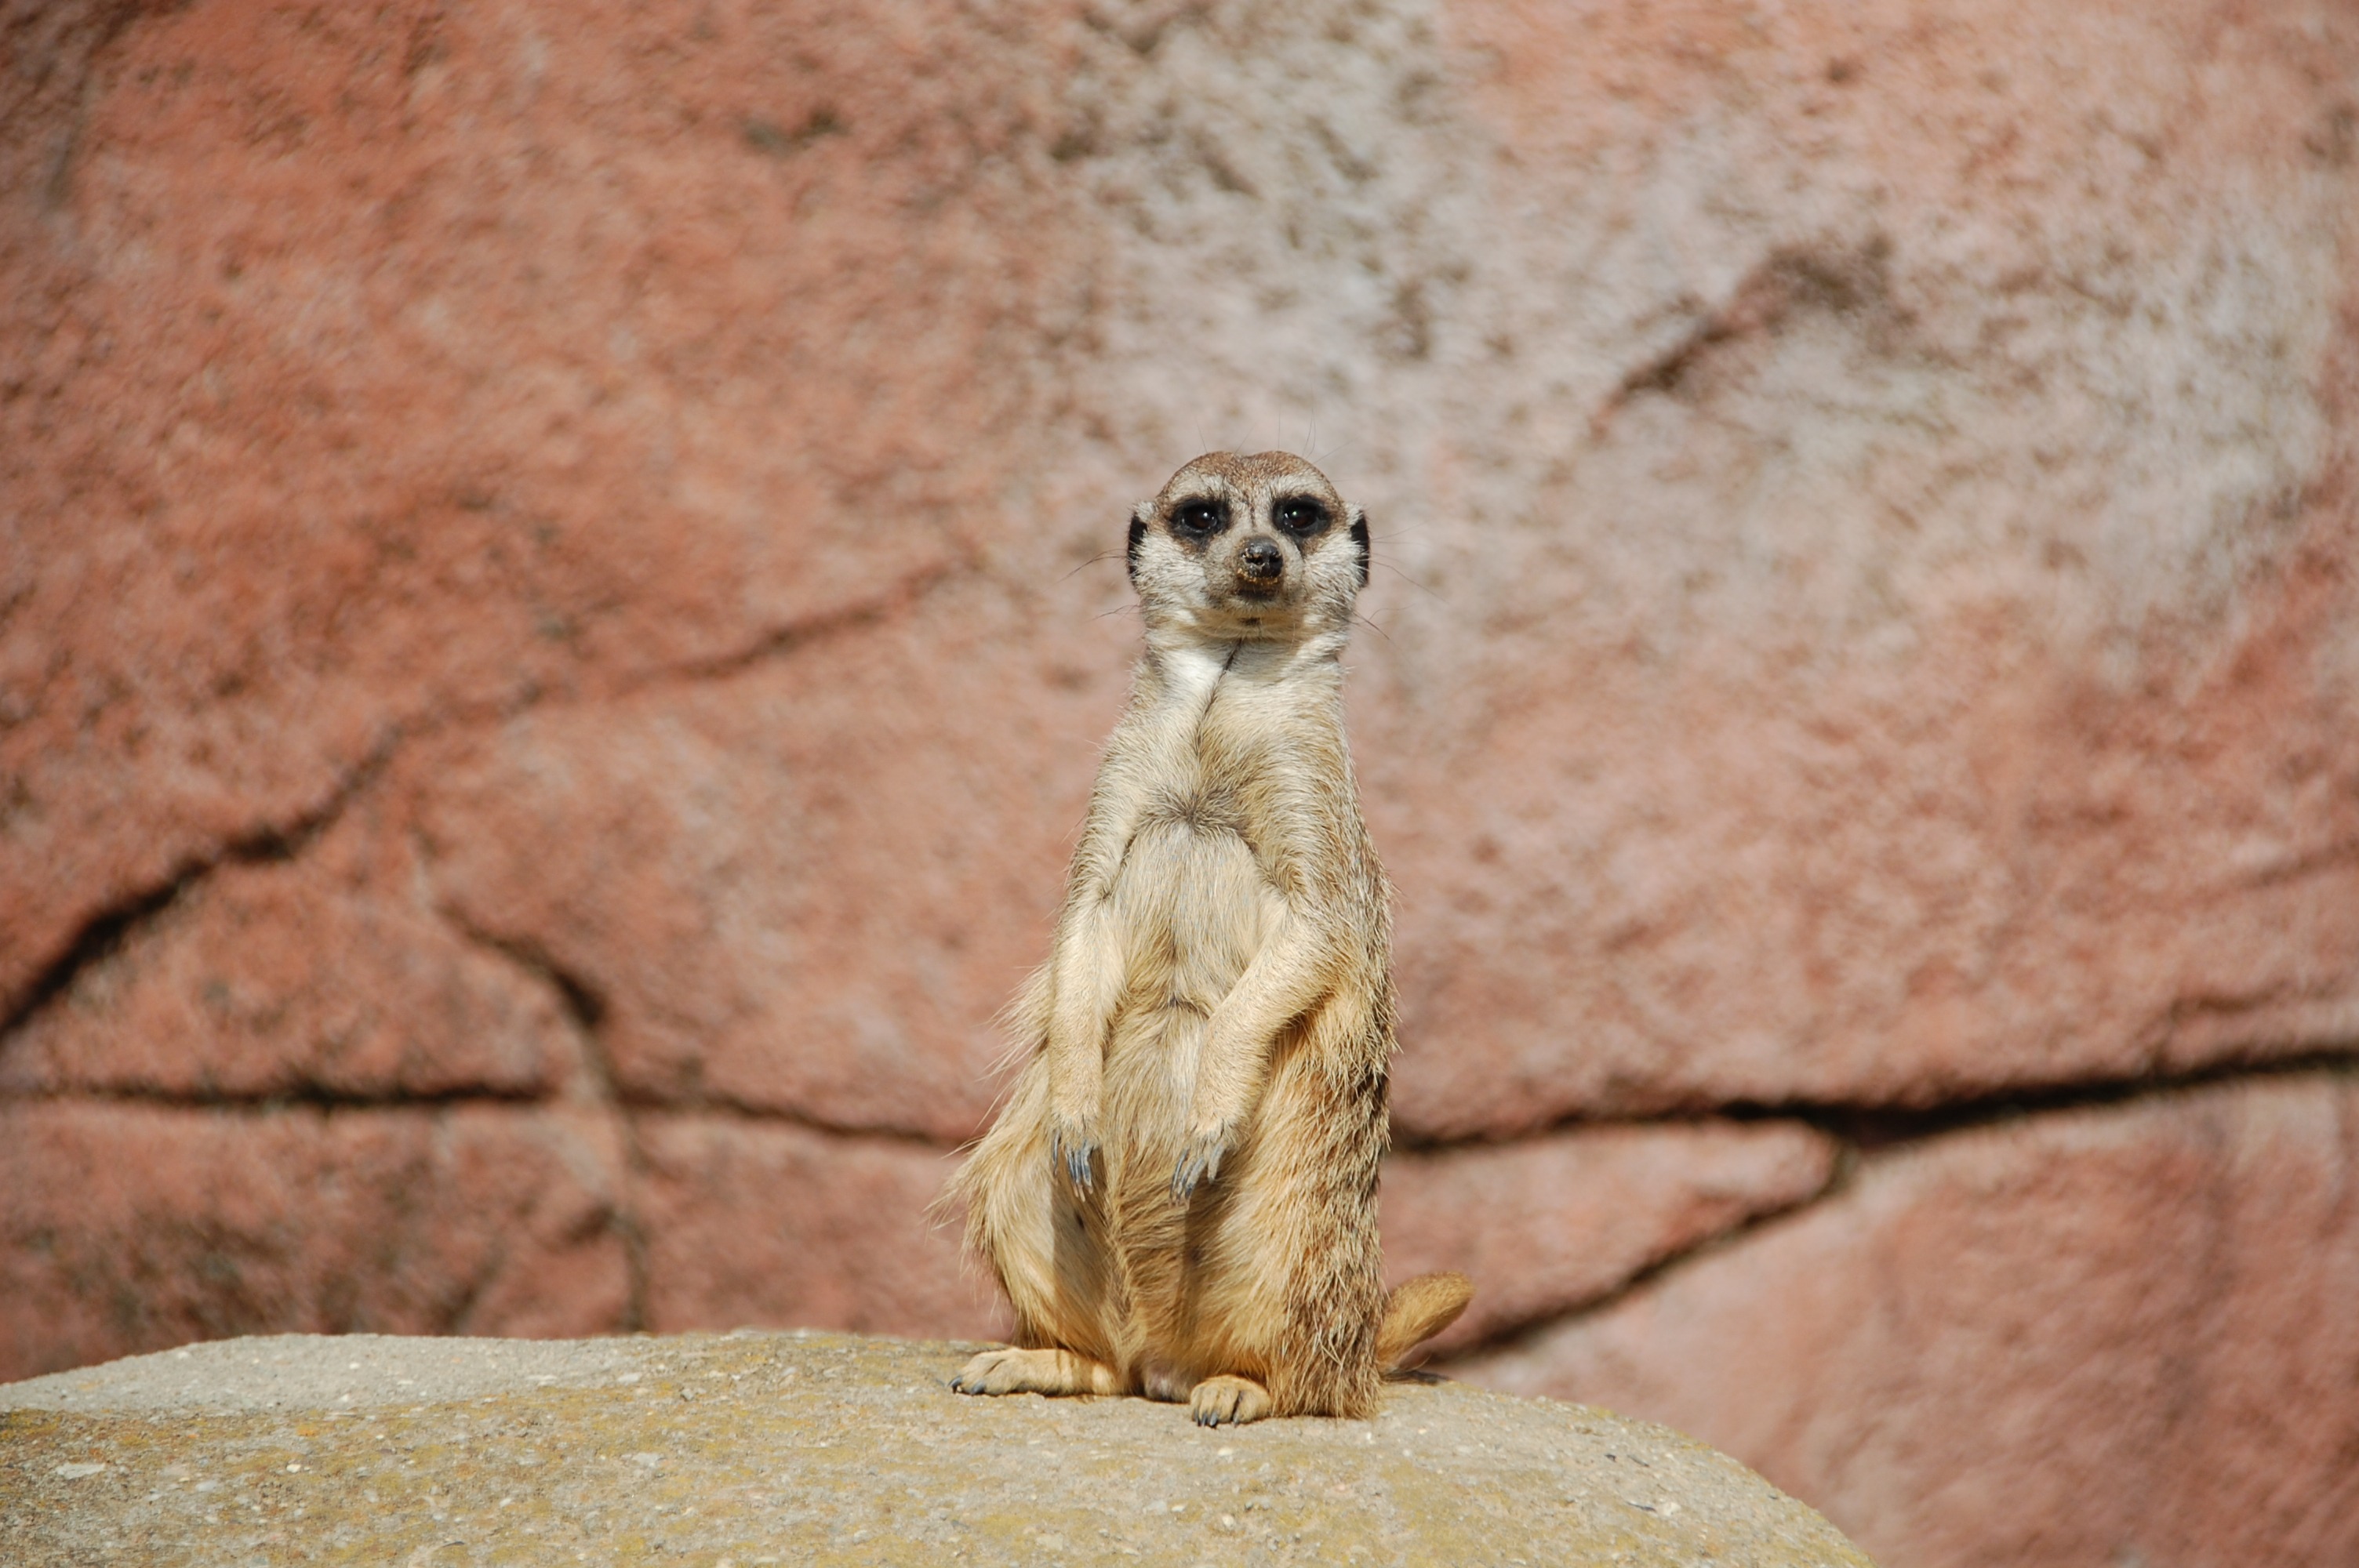
animal, wildlife, wild, zoo, africa, mammal, fauna, animals, vertebrate, meerkat, mongoose